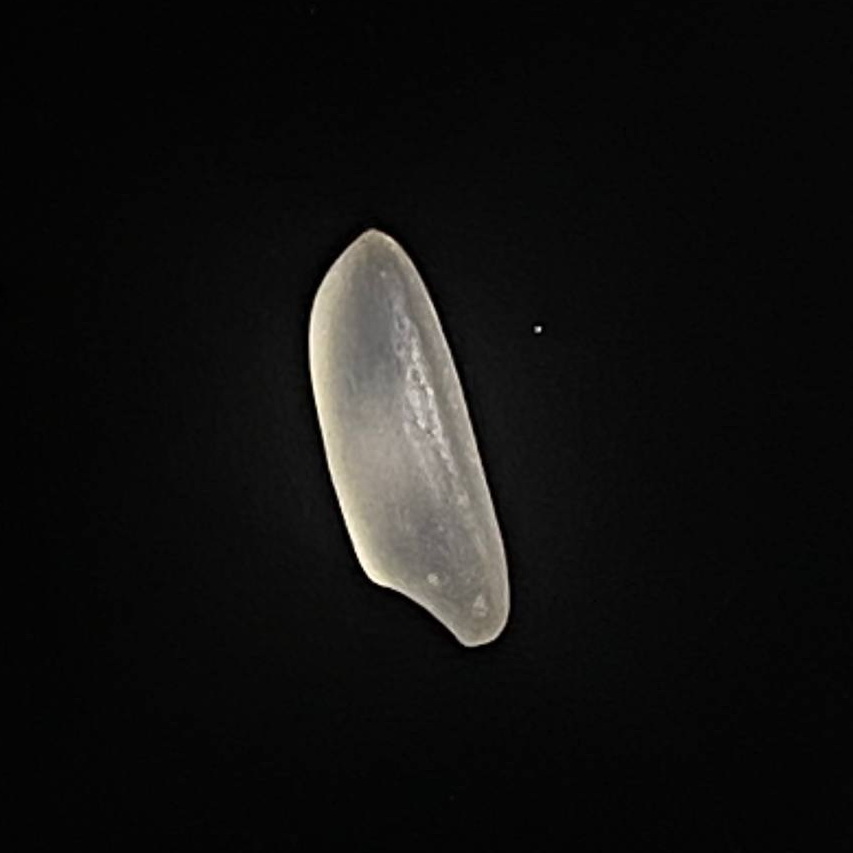
Rice variety: Najirshail